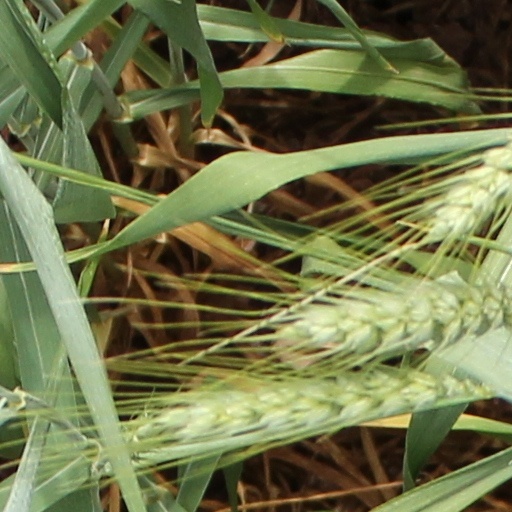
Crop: wheat